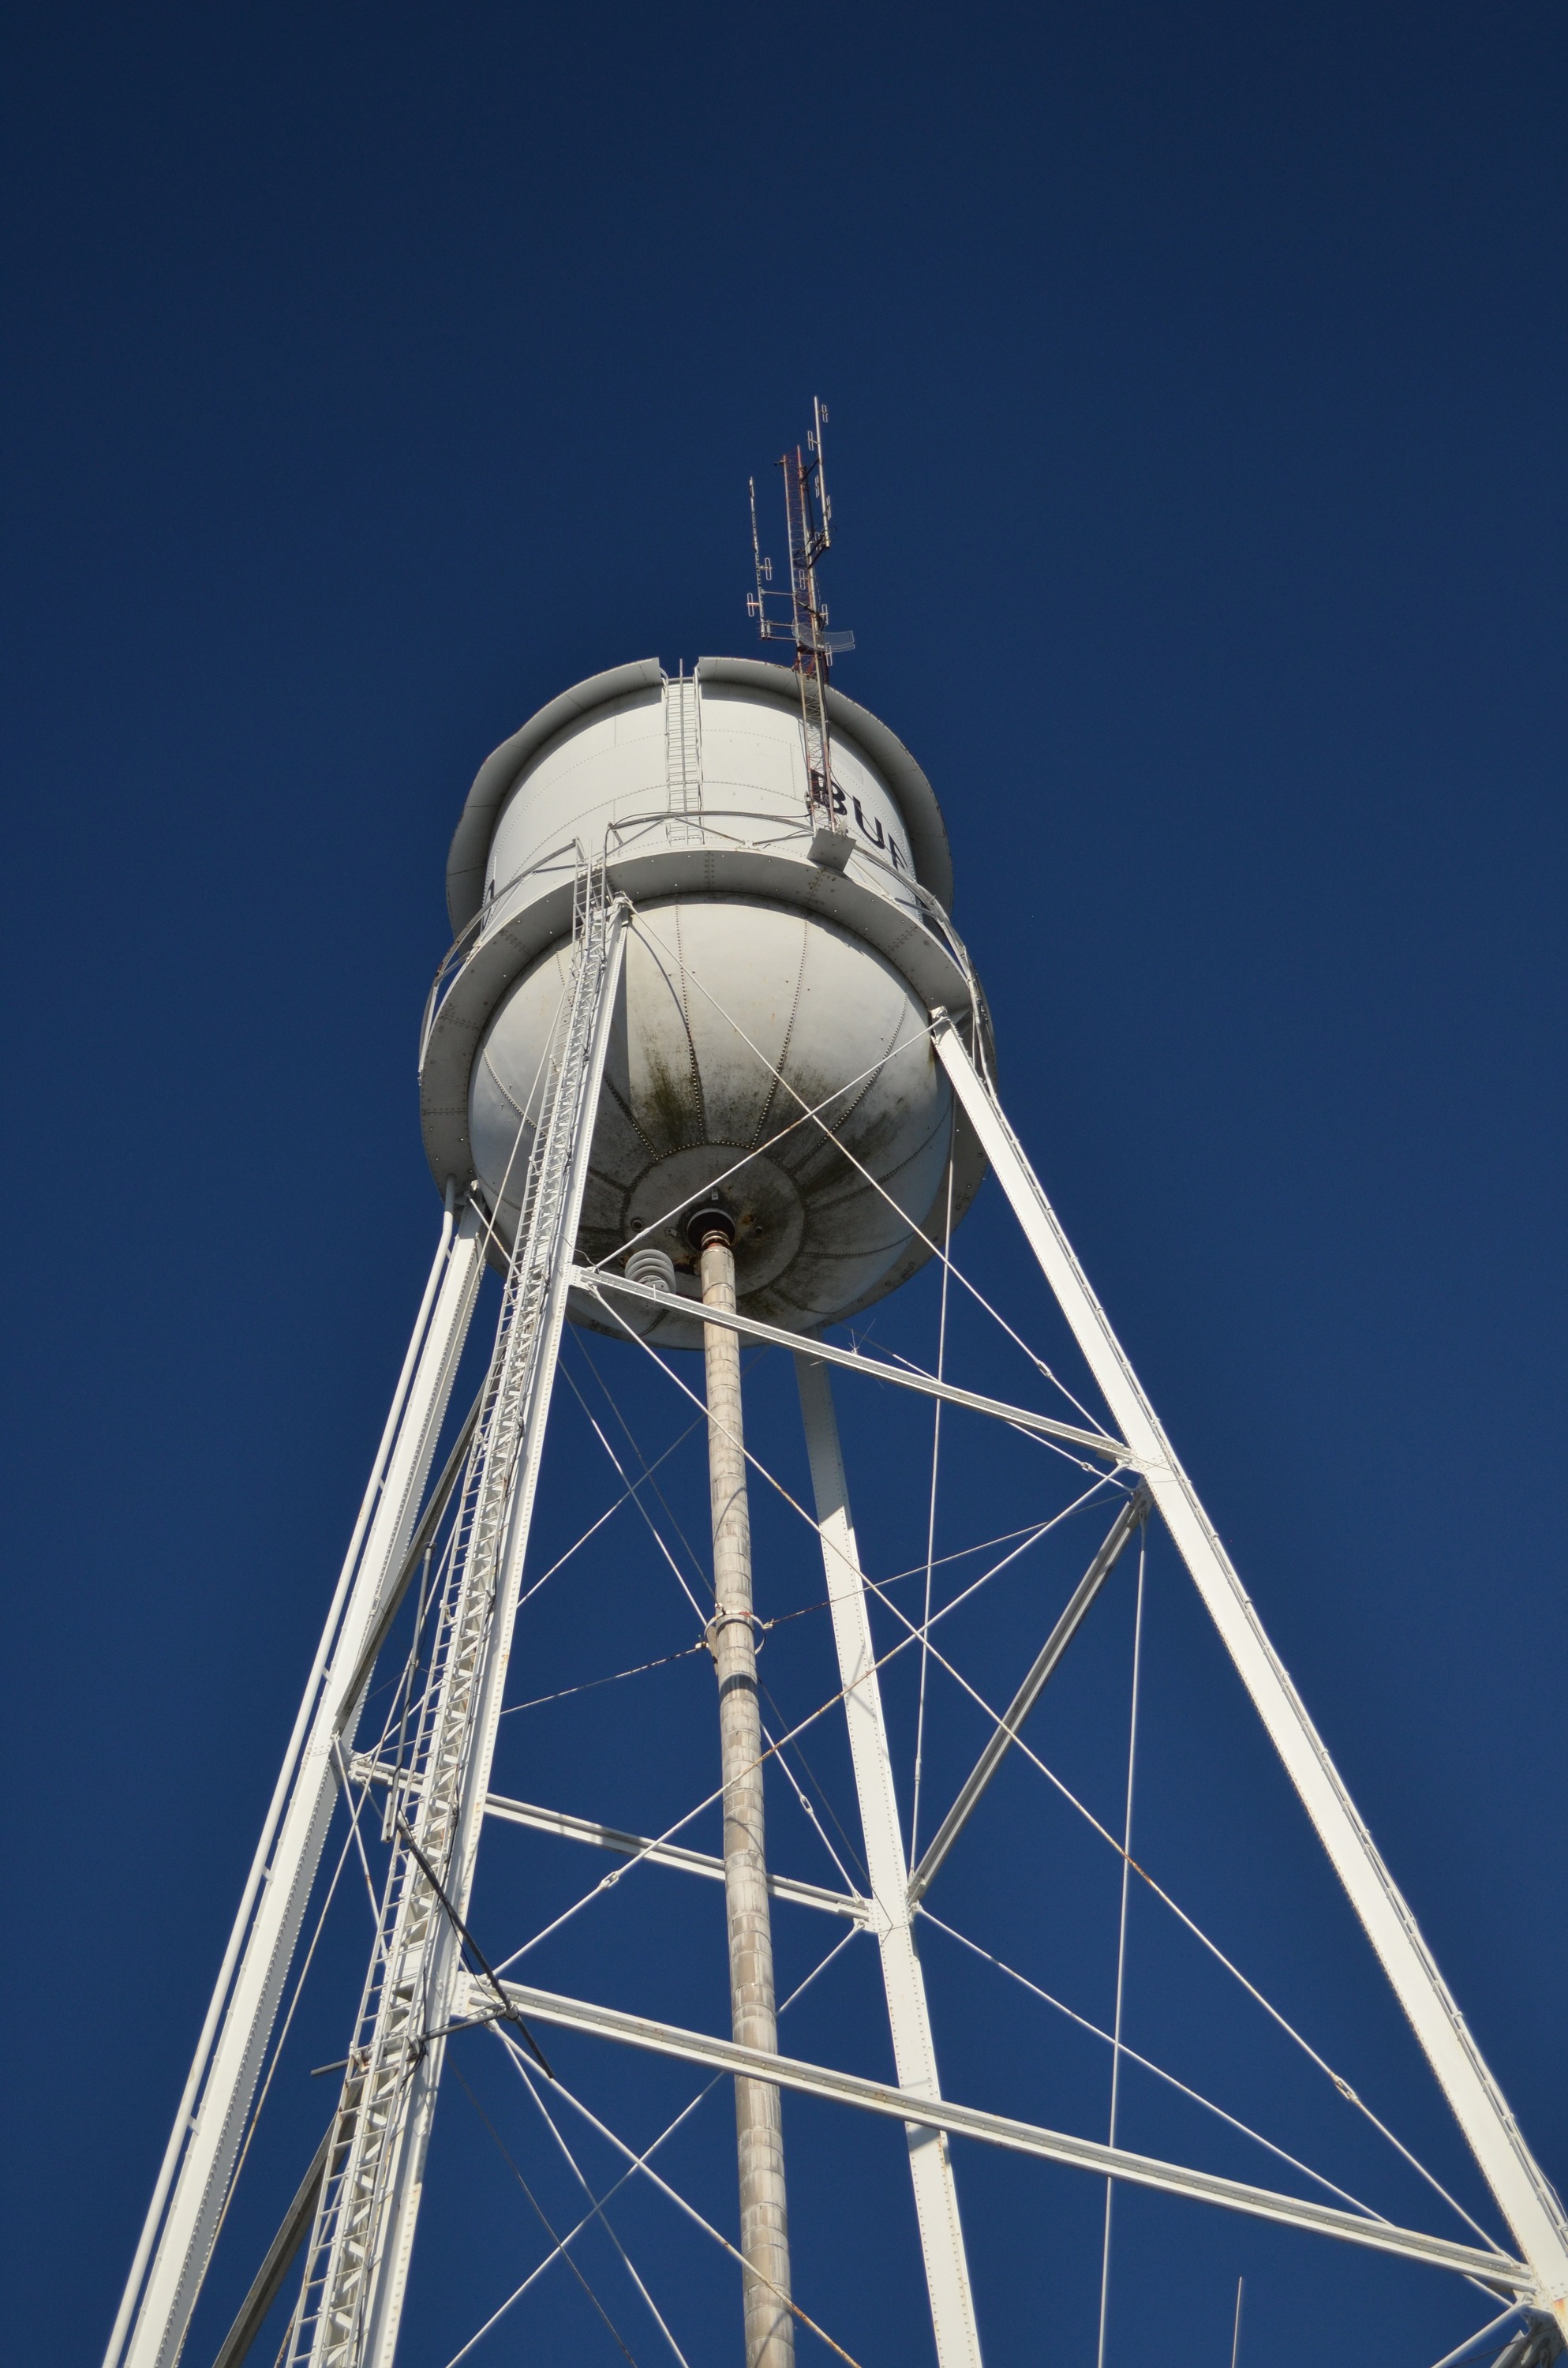
architecture, structure, sky, ferris wheel, tower, mast, blue, storage, water tower, tourist attraction, water supply